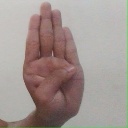
अक्षर: ब